Denis of Paris

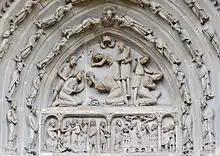
Beheading of Denis and of his companions, tympanum of the north portal of the Basilica of Saint-Denis

Gregory of Tours states that Denis was bishop of the Parisii and was martyred by being beheaded by a sword. The earliest document giving an account of his life and martyrdom, the ""Passio SS. Dionysii Rustici et Eleutherii"", dates from c. 600, is mistakenly attributed to the poet Venantius Fortunatus, and is legendary. Nevertheless, it appears from the "Passio" that Denis was sent from Italia to convert Gaul in the third century, forging a link with the "apostles to the Gauls" reputed to have been sent out with six other missionary bishops under the direction of Pope Fabian. There Denis was appointed first Bishop of Paris. The persecutions under Emperor Decius had all but dissolved the small Christian community at Lutetia (Paris). Denis, with his inseparable companions Rusticus and Eleutherius, who were martyred with him, settled on the Île de la Cité in the River Seine. Roman Paris lay on the higher ground of the Left Bank, away from the river.